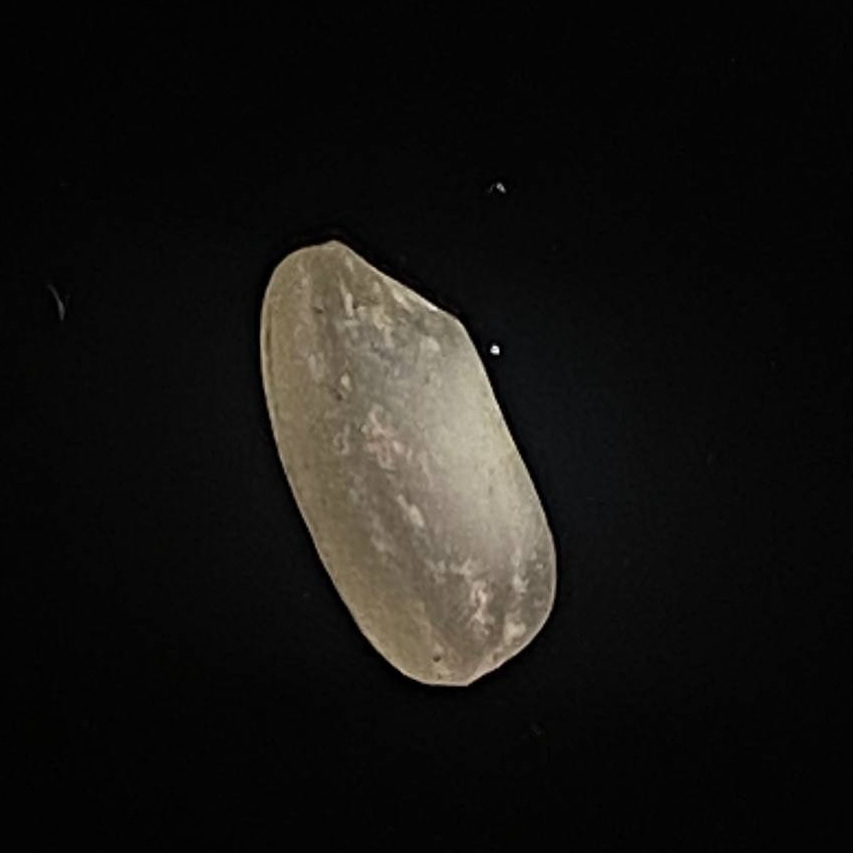
Rice variety: Amon